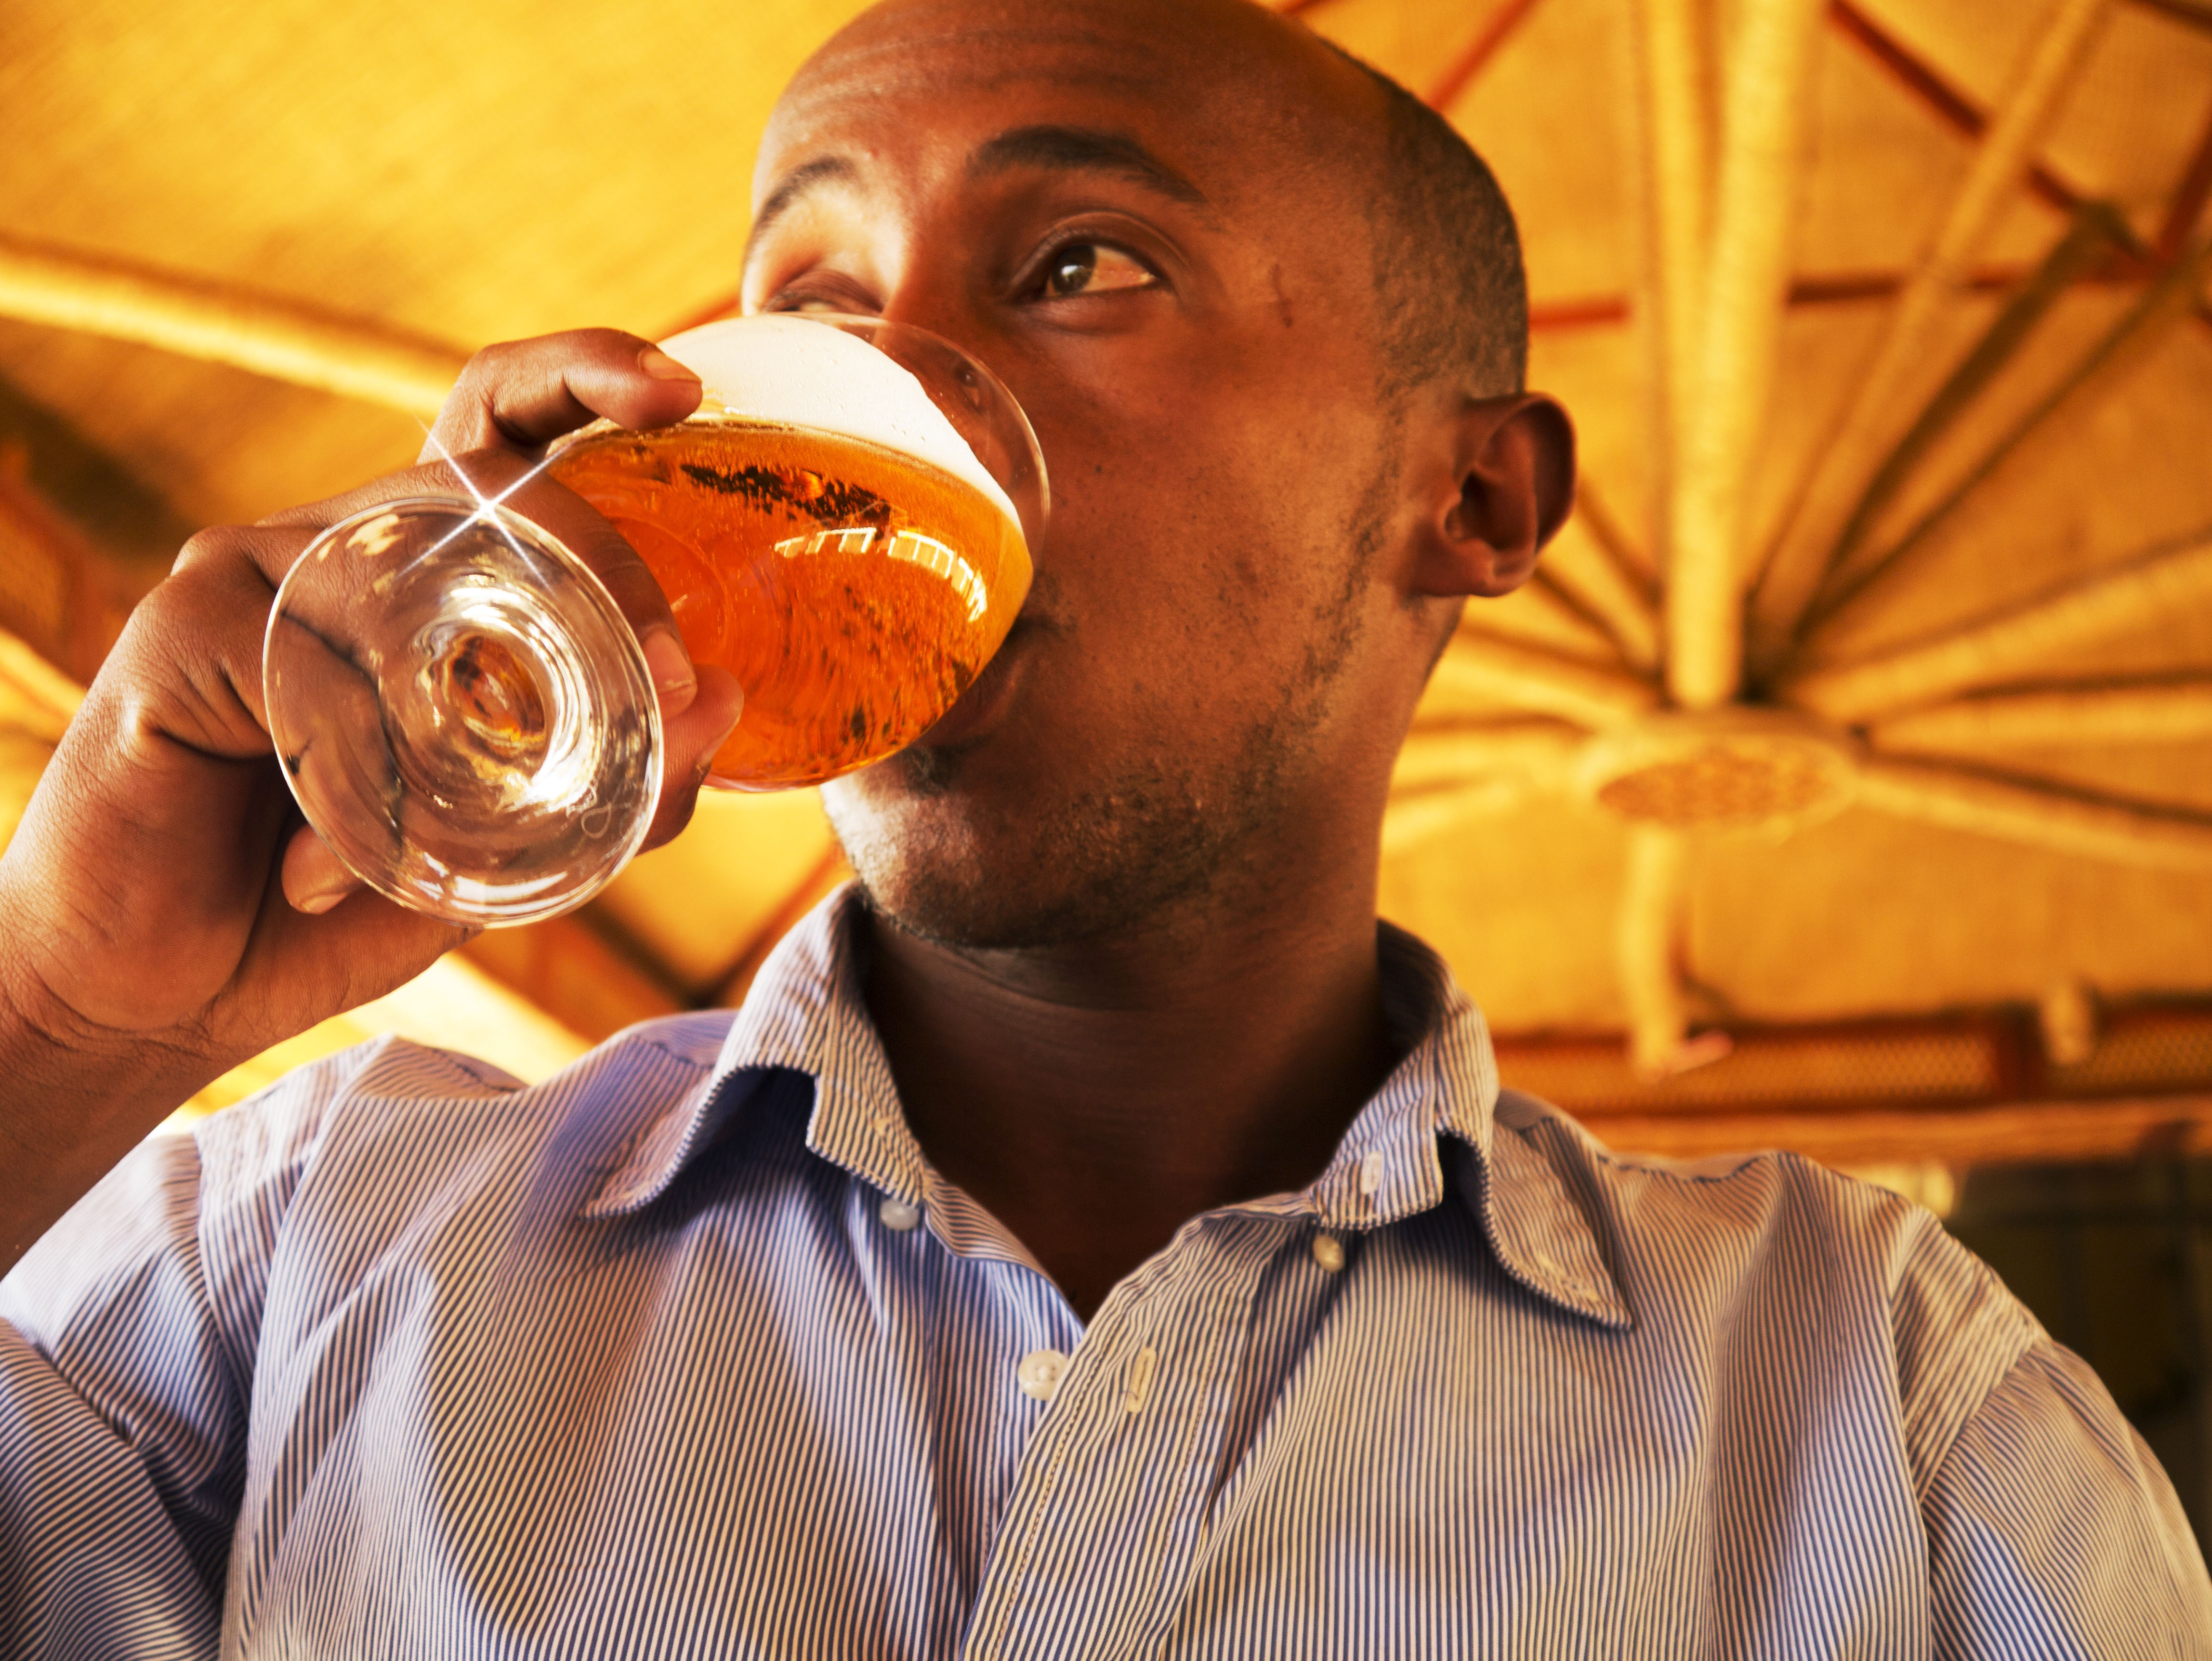
man, music, restaurant, young, beverage, drink, beer, alcoholic, lager, friends, party, singing, brewery, sense